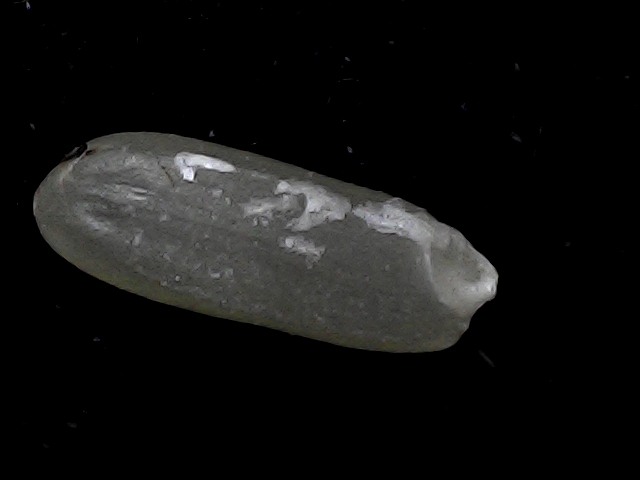
Rice variety: BD95